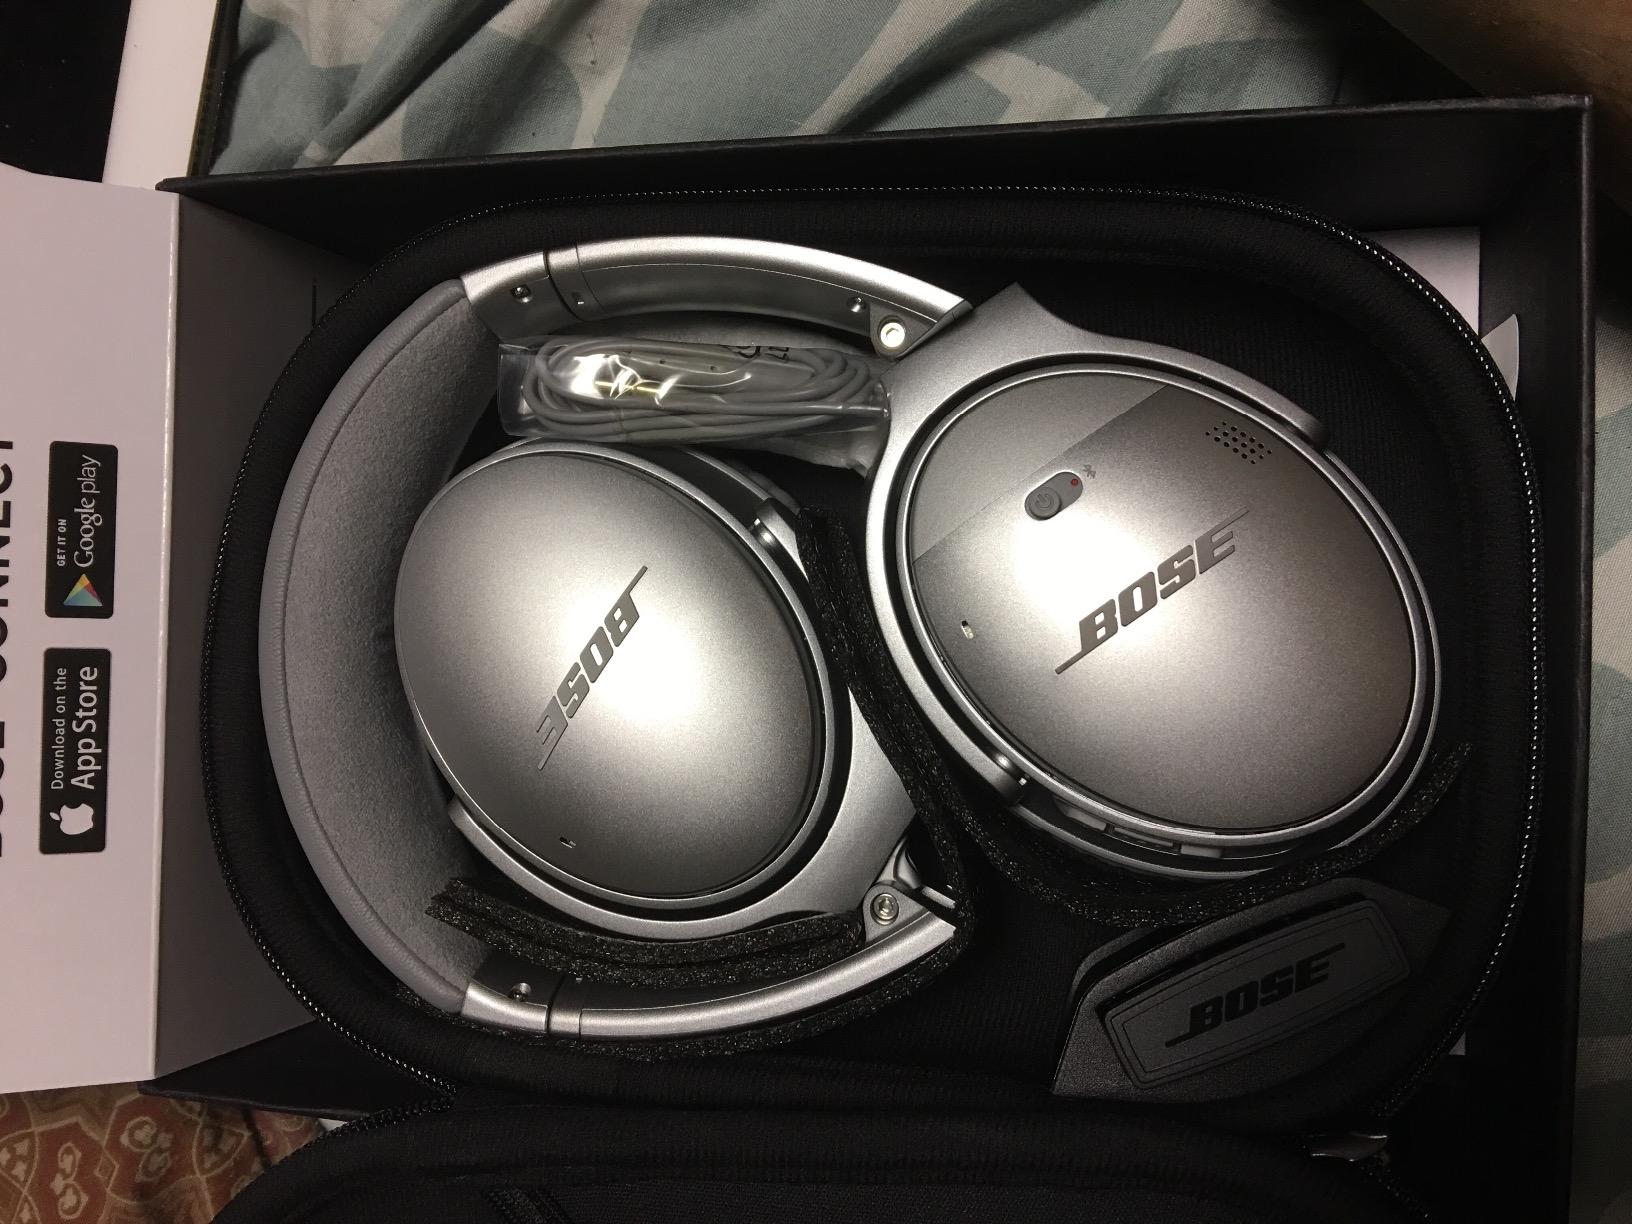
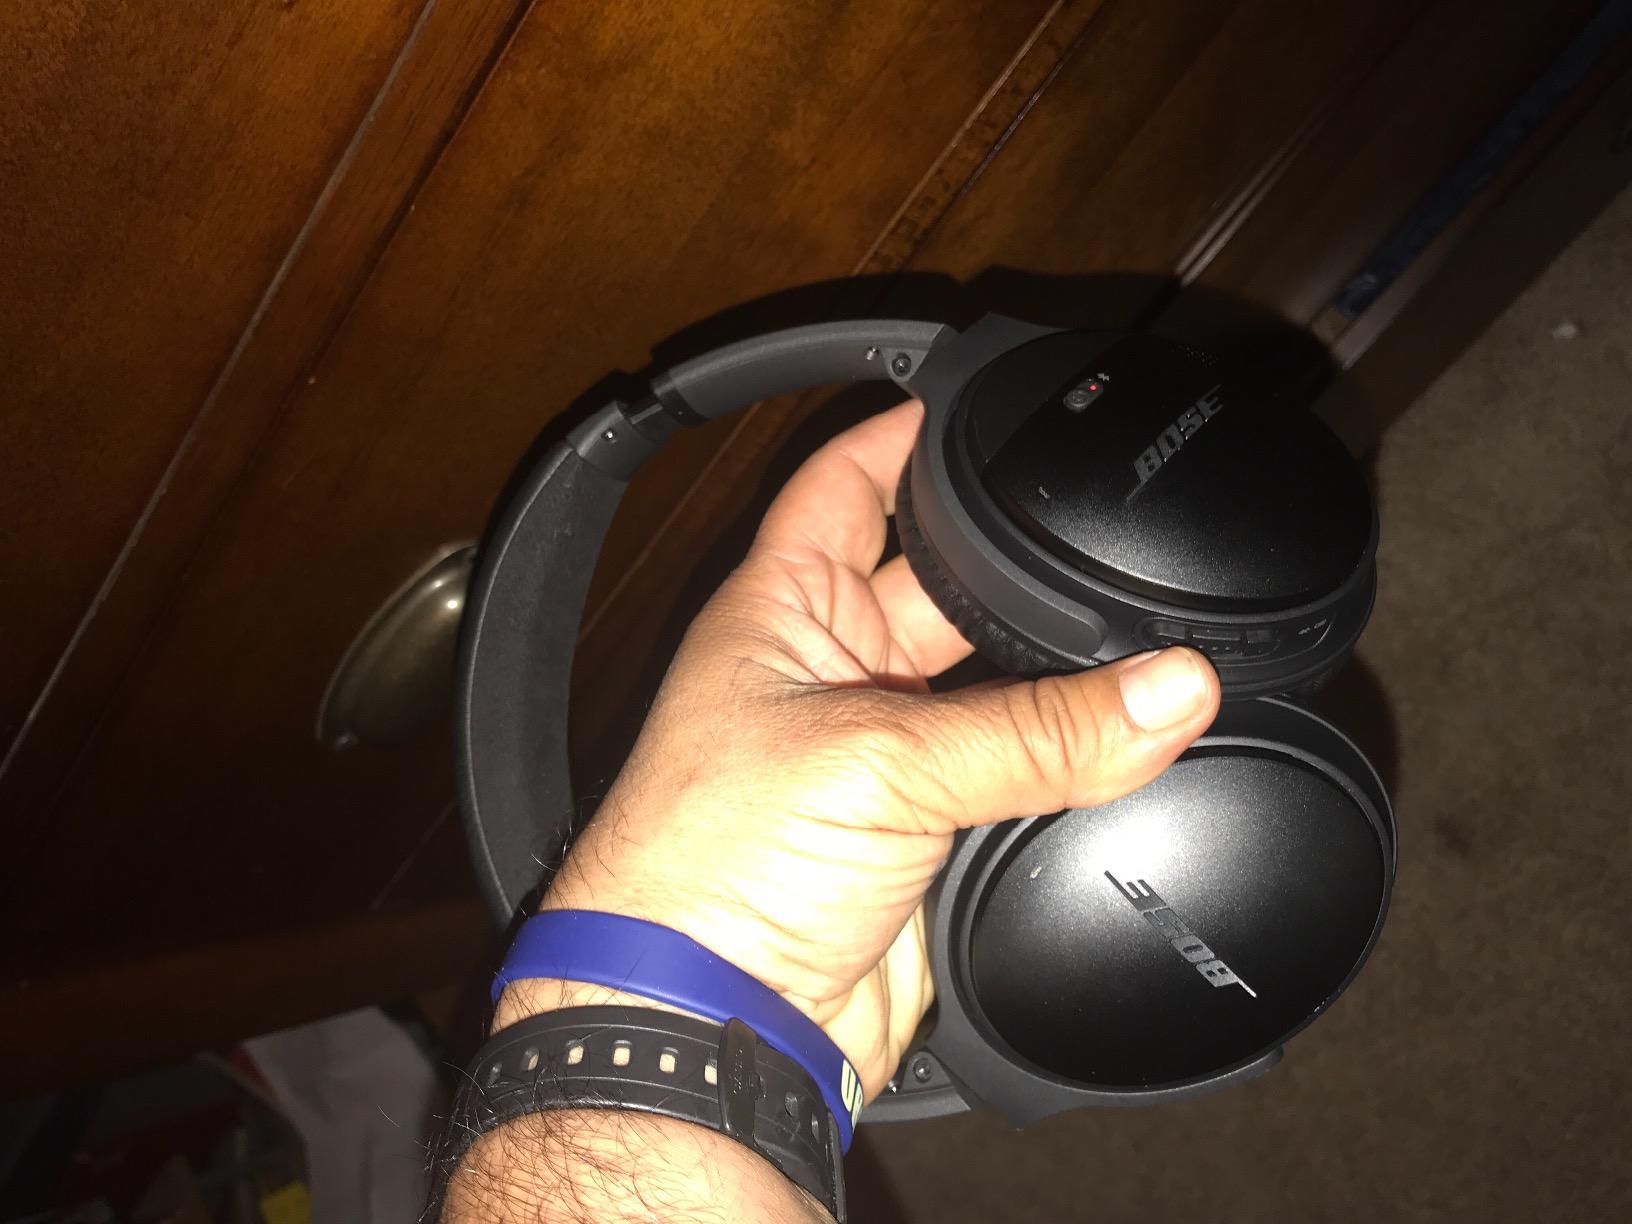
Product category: headphones
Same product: no